Architecture of the California missions

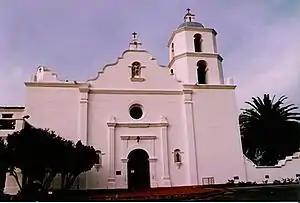
Mission San Luis Rey de Francia in Oceanside, California. This mission is architecturally distinctive because of the strong combination of Spanish, Moorish, and Mexican lines exhibited.

Although the missions were considered temporary ventures by the Spanish hierarchy, the development of an individual settlement was not simply a matter of "priestly whim." The founding of a mission followed longstanding rules and procedures; the paperwork involved required months, sometimes years of correspondence, and demanded the attention of virtually every level of the bureaucracy. Once empowered to erect a mission in a given area, the men assigned to it chose a specific site that featured a good water supply, plenty of wood for fires and building material, and ample fields for grazing herds and raising crops. The "padres" blessed the site, and with the aid of their military escort fashioned temporary shelters out of tree limbs or driven stakes, roofed with thatch or reeds. It was these simple huts that would ultimately give way to the stone and adobe buildings which exist to this day.